Caral–Supe civilization

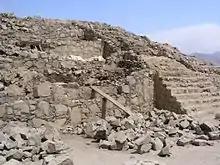
Terraced construction of pyramid at Caral, with stone fill

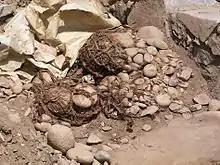
Shicra bag with stones at Caral

Caral–Supe sites are known for their density of large sites with immense architecture. Haas argues that the density of sites in such a small area is globally unique for a nascent civilization. During the third millennium BCE, Caral–Supe may have been the most densely populated area of the world (excepting, possibly, Northern China). The Supe, Pativilca, Fortaleza, and Huaura River Valleys of Caral–Supe each have several related sites.